Swieqi United Football Club

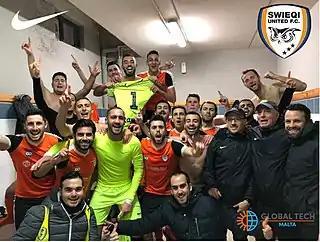
The Seniors team celebrate a positive result after a match against Siggiewi FC.

The Under 19s also capped off a great season by winning Promotion to Section C (also completing an entire rnd unbeaten) and played against some quality sides (including Premier League outfits Naxxar Lions and Tarxien Rainbows) but managed to beat them nevertheless. An excellent coaching staff also guided the boys to a second successive Youth KO Quarter-final where they bowed out to eventual winners Mosta F.C. The IASC Squad also saw the introduction of more and more young players in the team. The idea was to keep players fit and ensure necessary game time especially for those players that needed more time on the pitch.